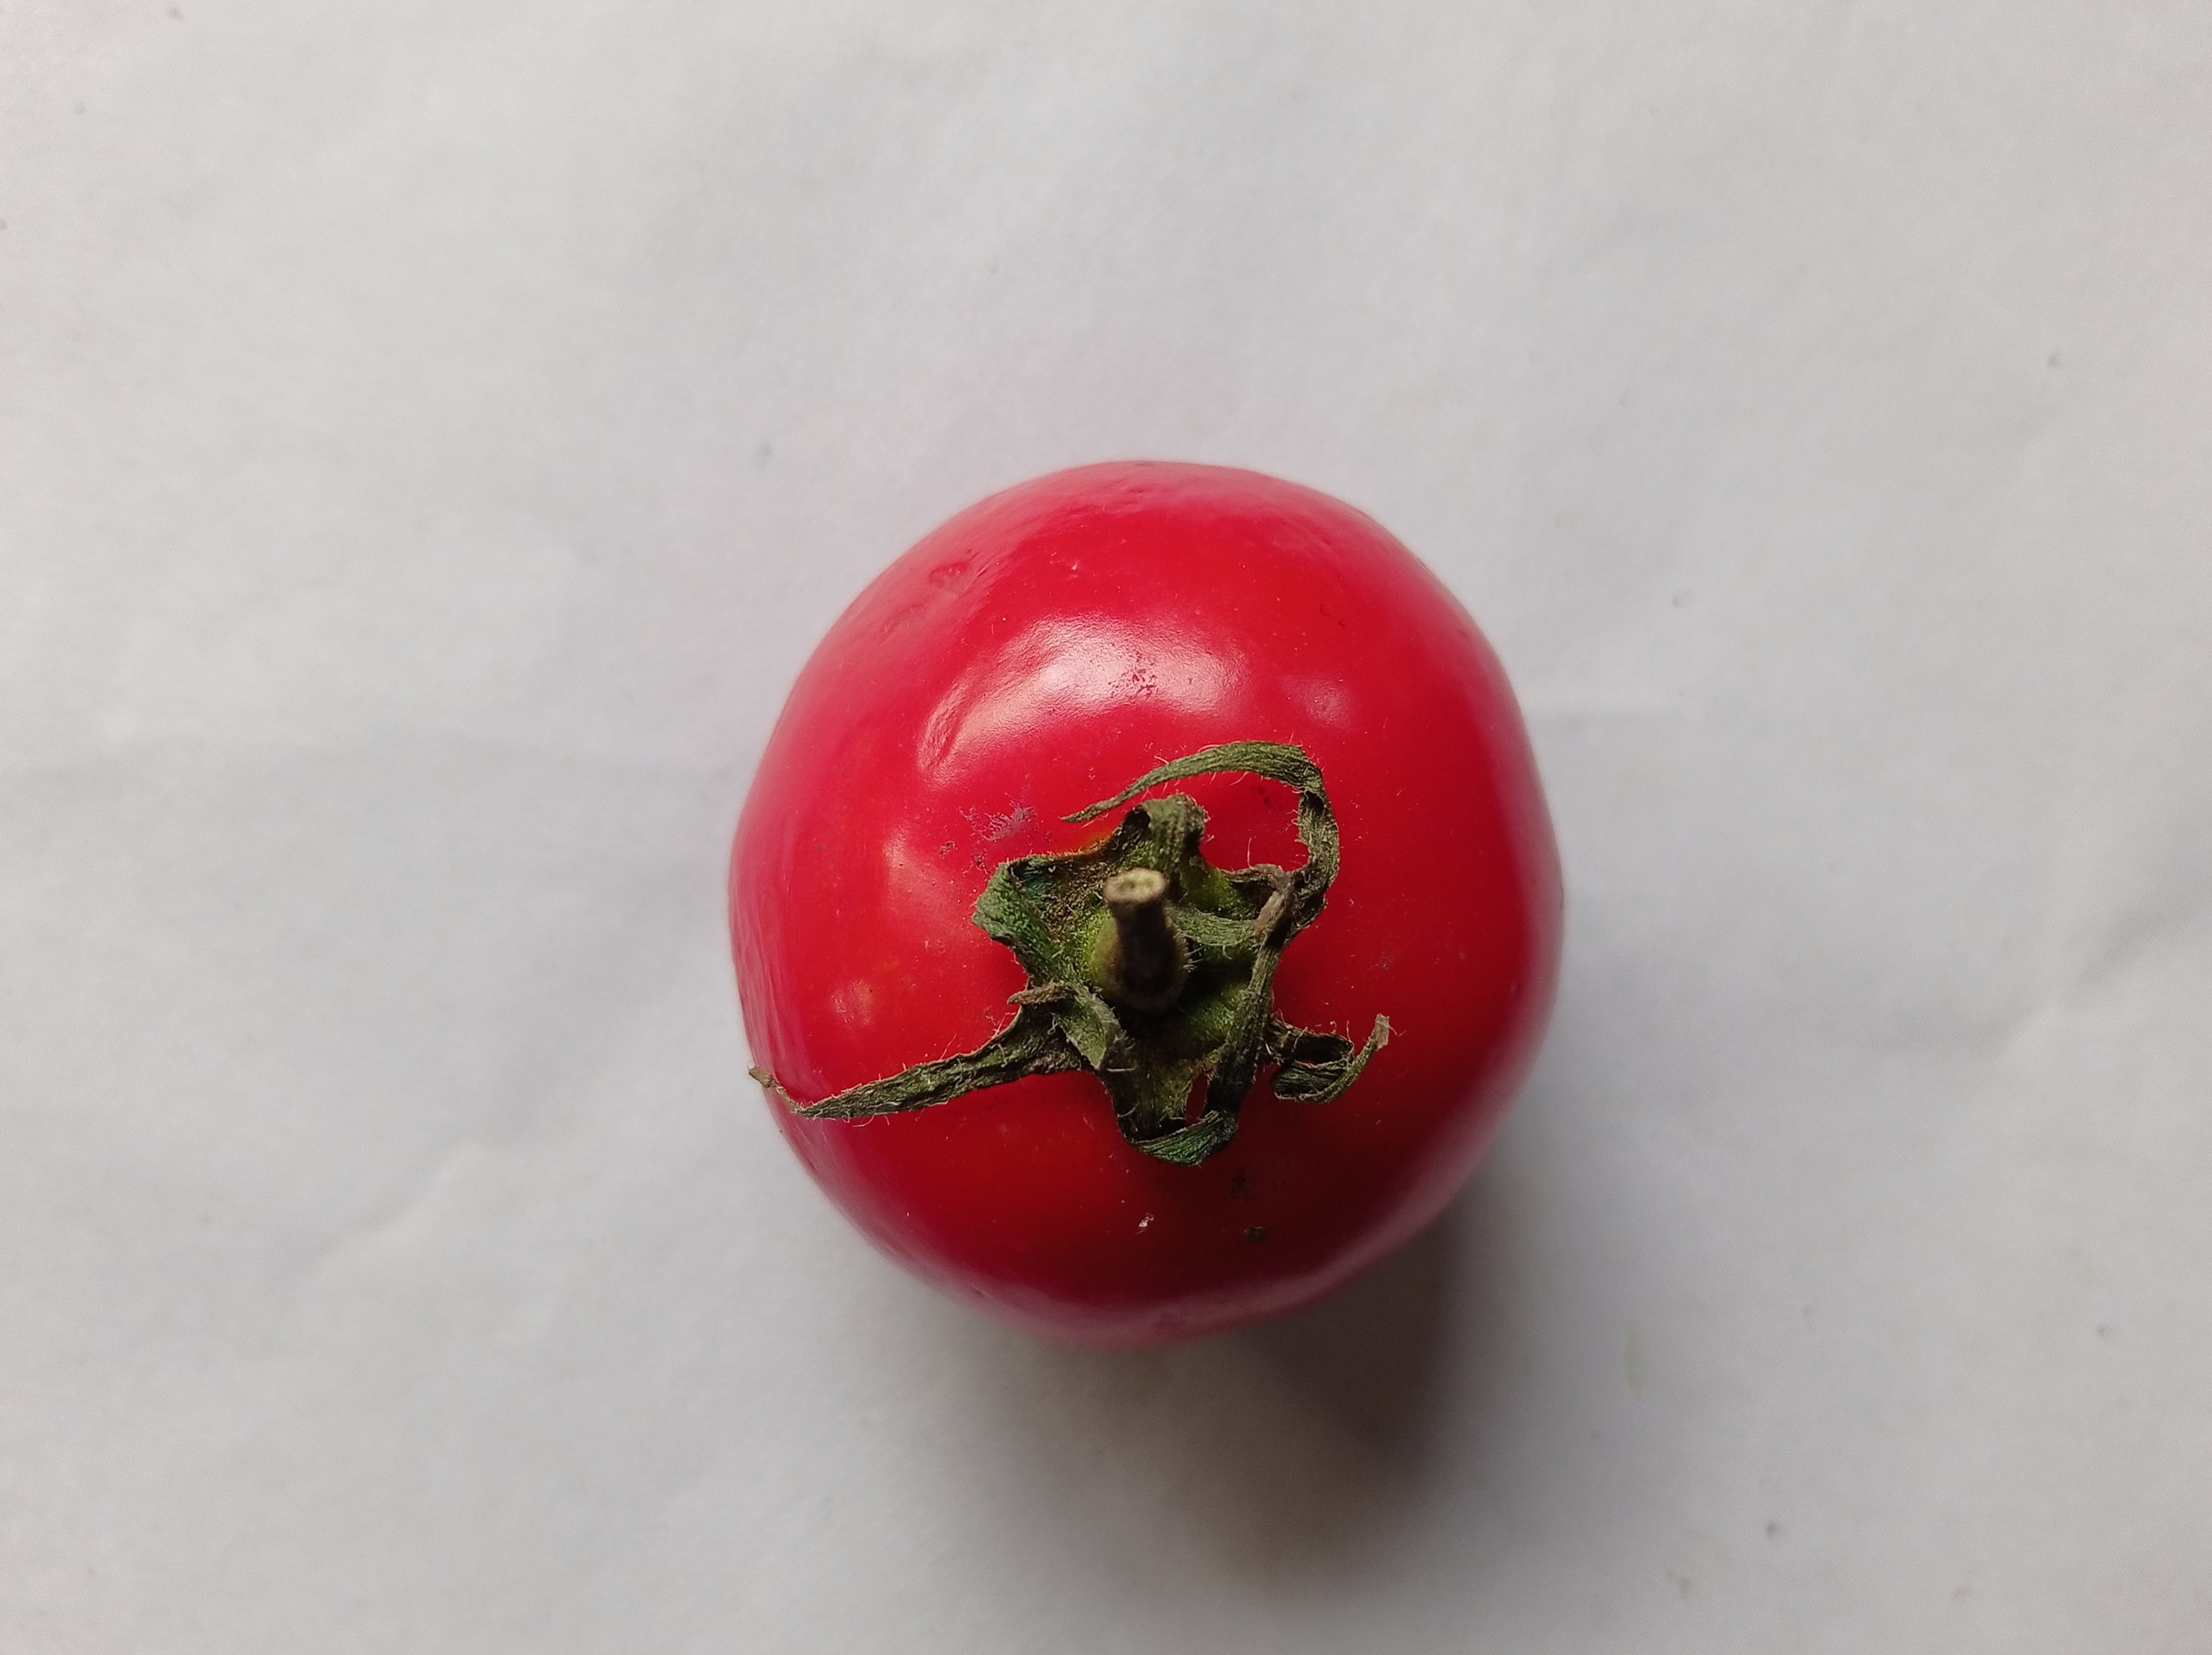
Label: Fresh